Rawa Land

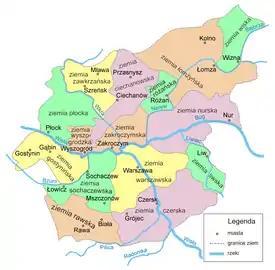
historical lands of Masovia

Rawa Land (Polish: "ziemia rawska"), named after Rawa Mazowiecka, was an administrative unit (ziemia) of the Duchy of Mazovia, Kingdom of Poland and the Polish–Lithuanian Commonwealth. With its capital in Rawa, it belonged to Rawa Voivodeship. Rawa Land was divided into two counties: Rawa Mazowiecka and Biala Rawska.